Florida Gulf and Atlantic Railroad

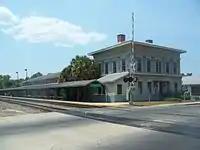
Tallahassee station. The station was used by the "Sunset Limited" prior to 2005.

The 373 miles of the Florida Gulf & Atlantic Railroad comprise the main line between Baldwin and Pensacola. The main line is known as the Tallahassee Subdivision east of the Chattahoochee River and the P&A Subdivision west of the river.